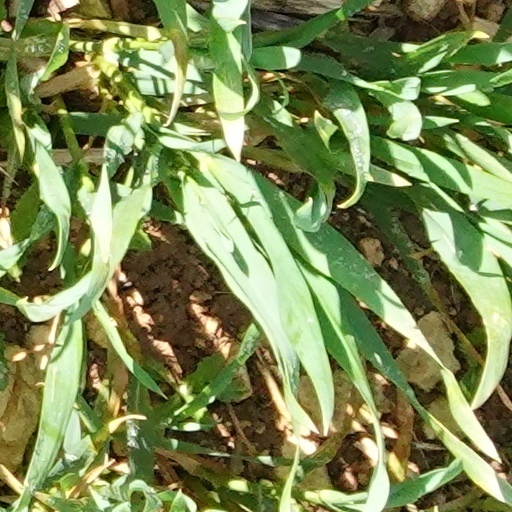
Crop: wheat